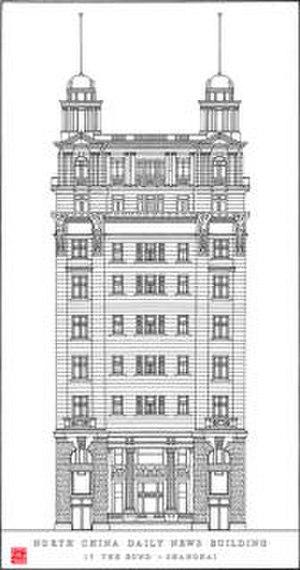
AIG est le nom commercial du réseau mondial d’assurance dommages et responsabilité de American International Group, Inc. AIG est l’un des leaders mondiaux de l’assurance et des services financiers. AIG compte environ 56 000 collaborateurs qui servent plus de 90 millions de clients dans plus de 100 pays et juridictions.